Phenanthrene

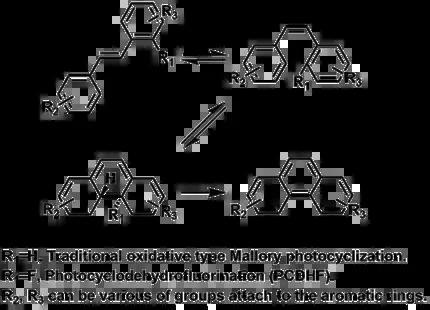

Other synthesis routes include the Haworth reaction and the Wagner-Meerwein-type ring-expansion, as depicted below: